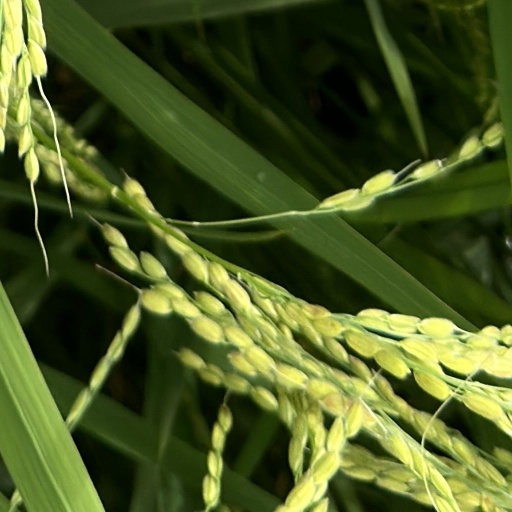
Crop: rice